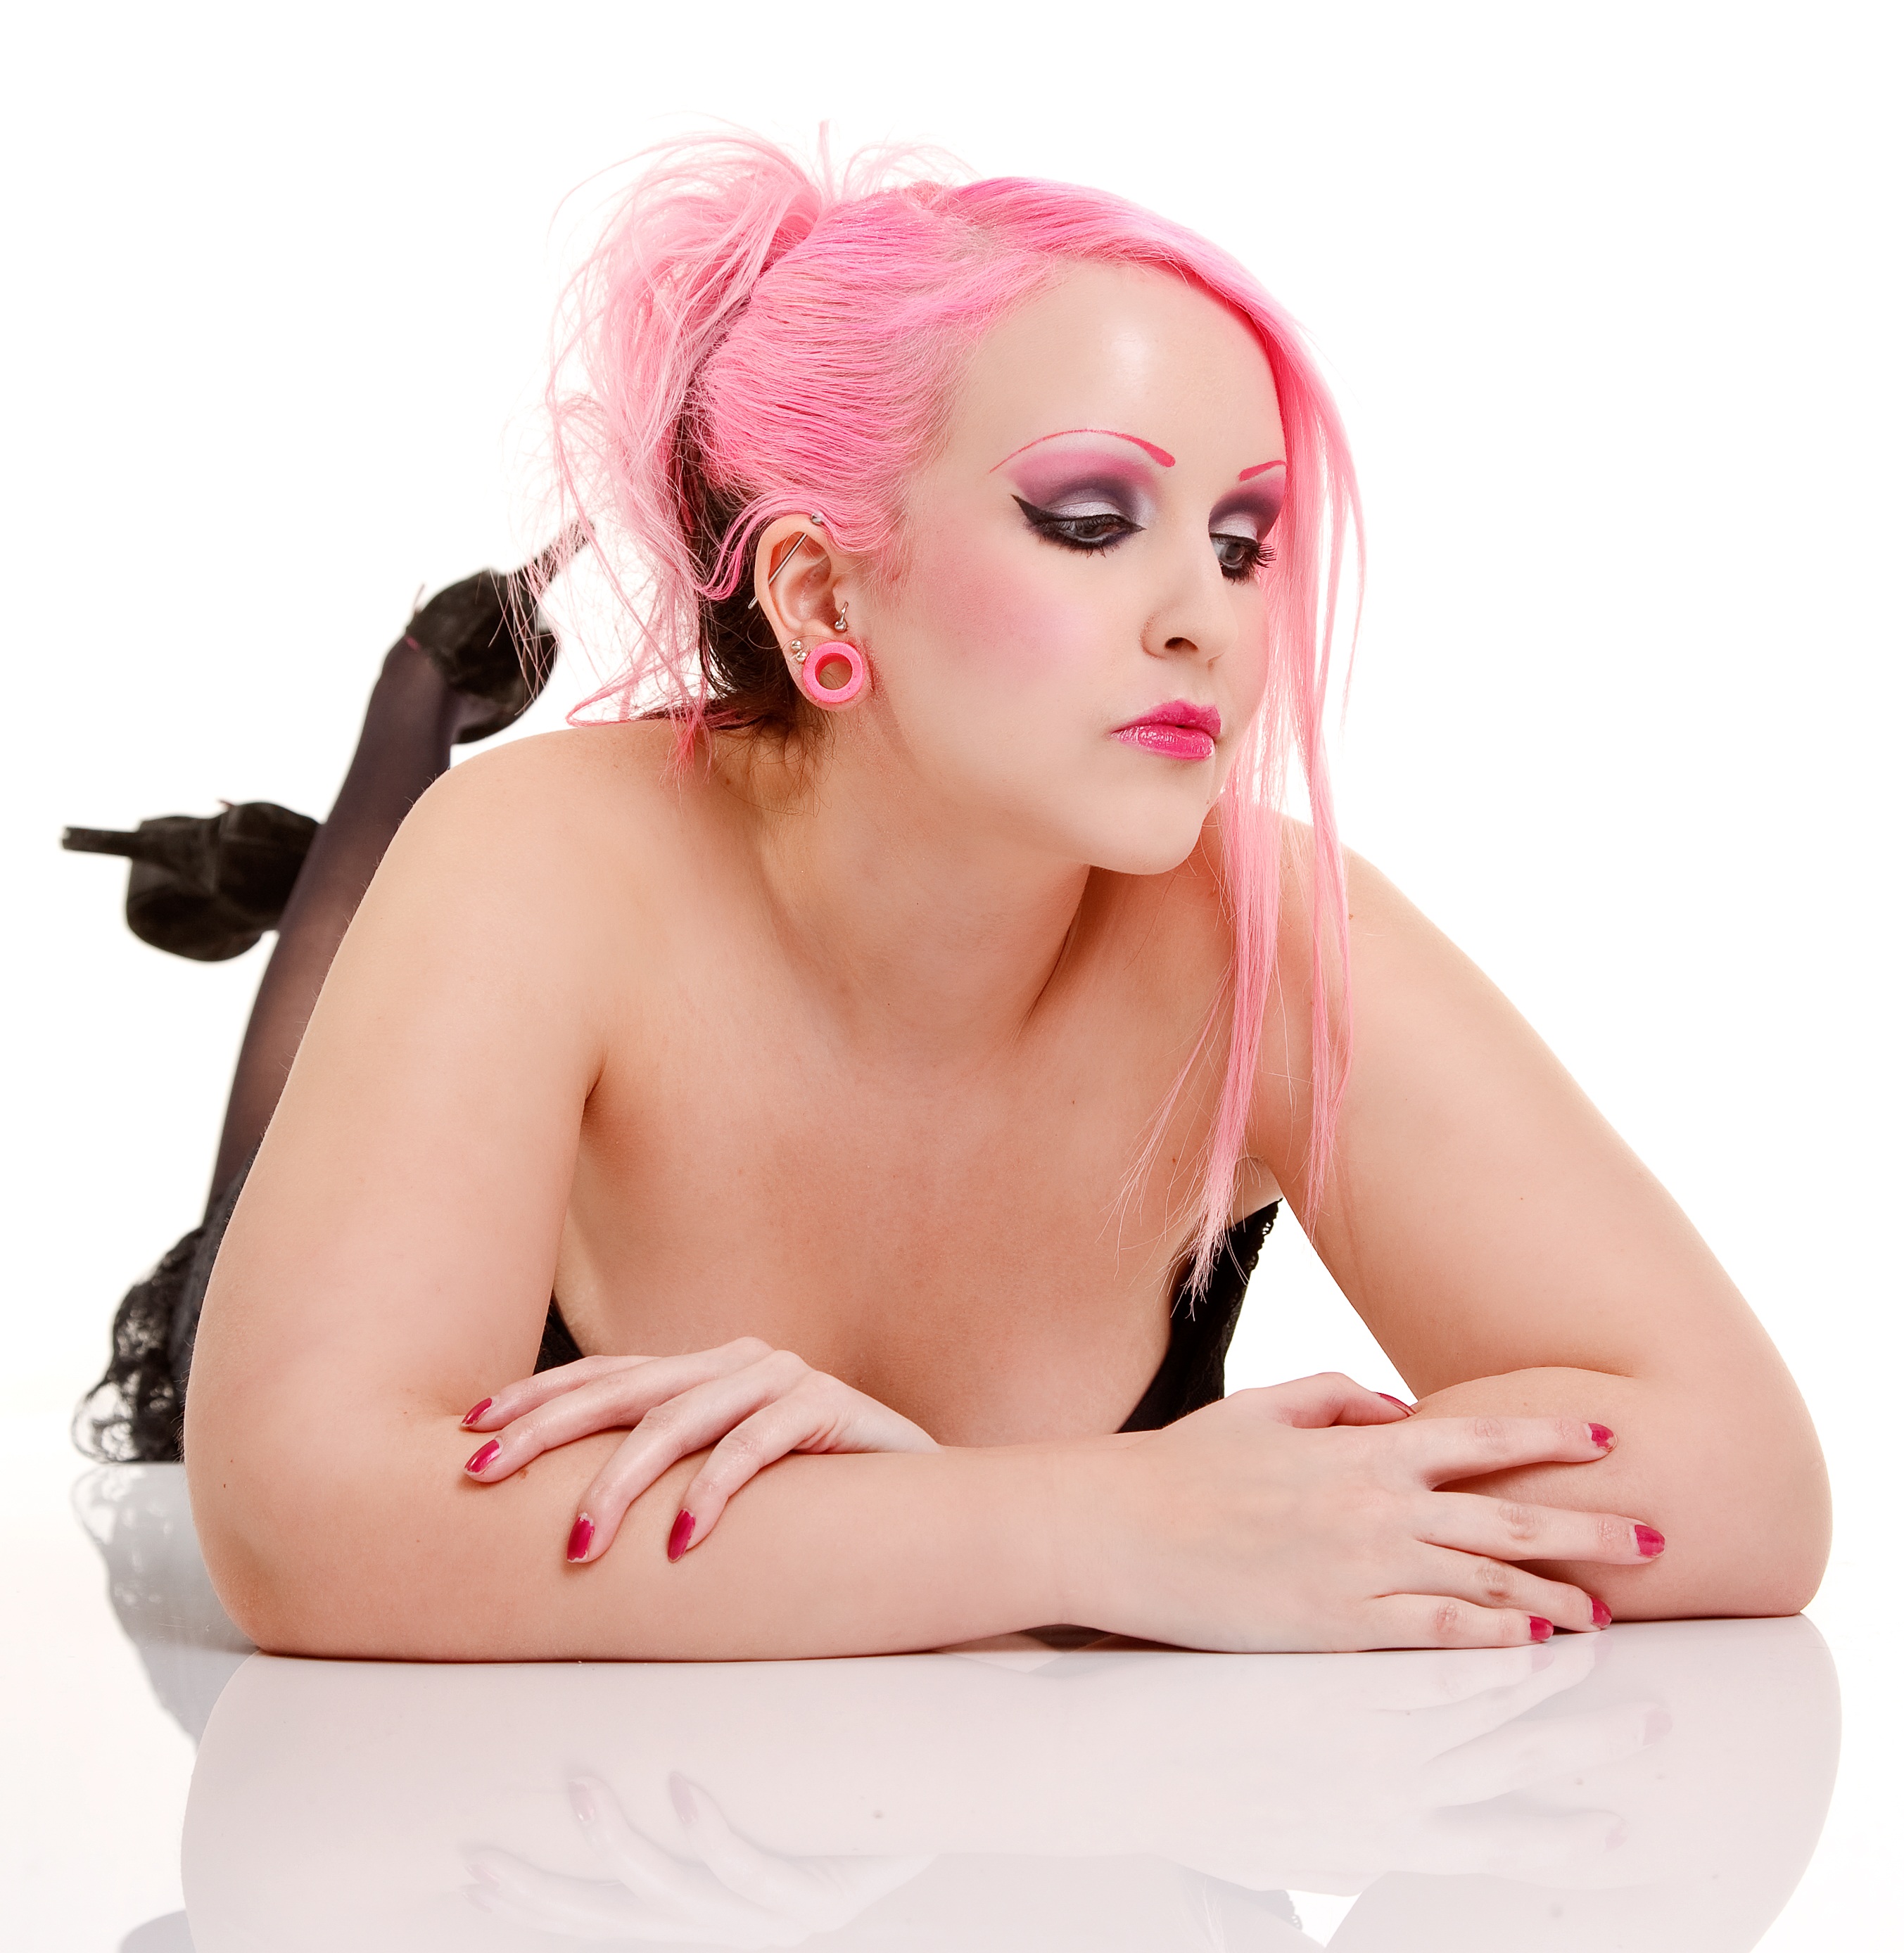
girl, woman, hair, female, finger, fashion, pink, hairstyle, gothic, mouth, chest, long hair, alternative, black hair, face, nose, neck, head, beauty, sexy, blond, outfit, attractive, gorgeous, photo shoot, pin up girl, sense, pink hair, human hair color